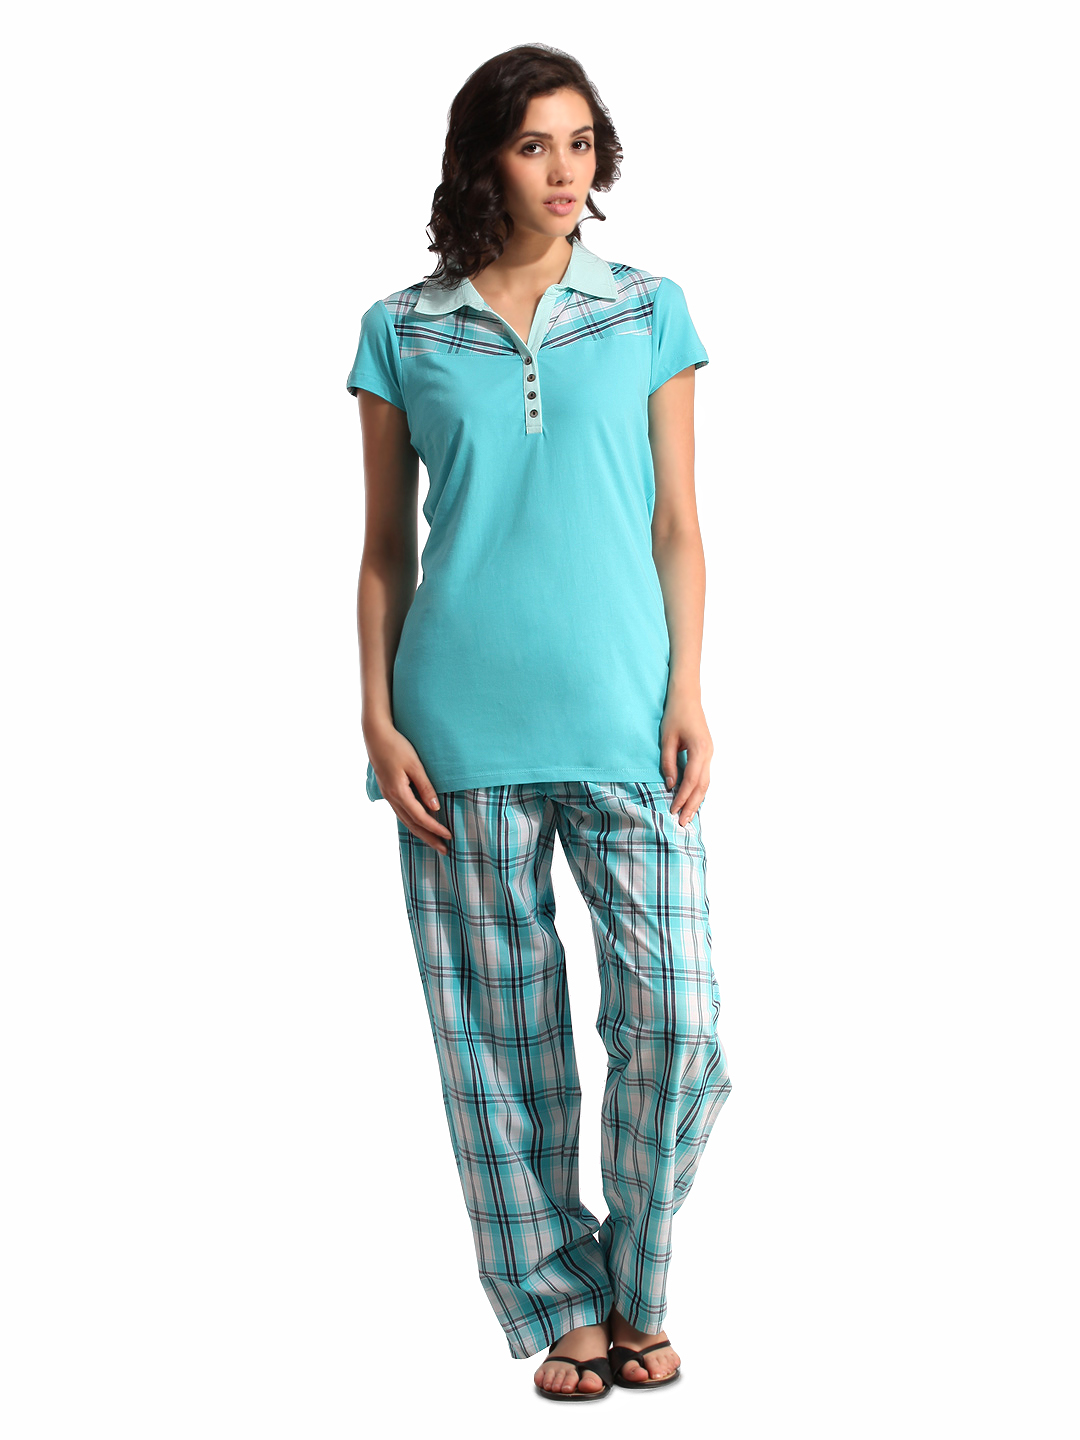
SDL by Sweet Dreams Women Blue Night suits
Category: Apparel / Loungewear and Nightwear / Night suits
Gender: Women
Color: Blue
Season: Summer 2017
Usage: Casual